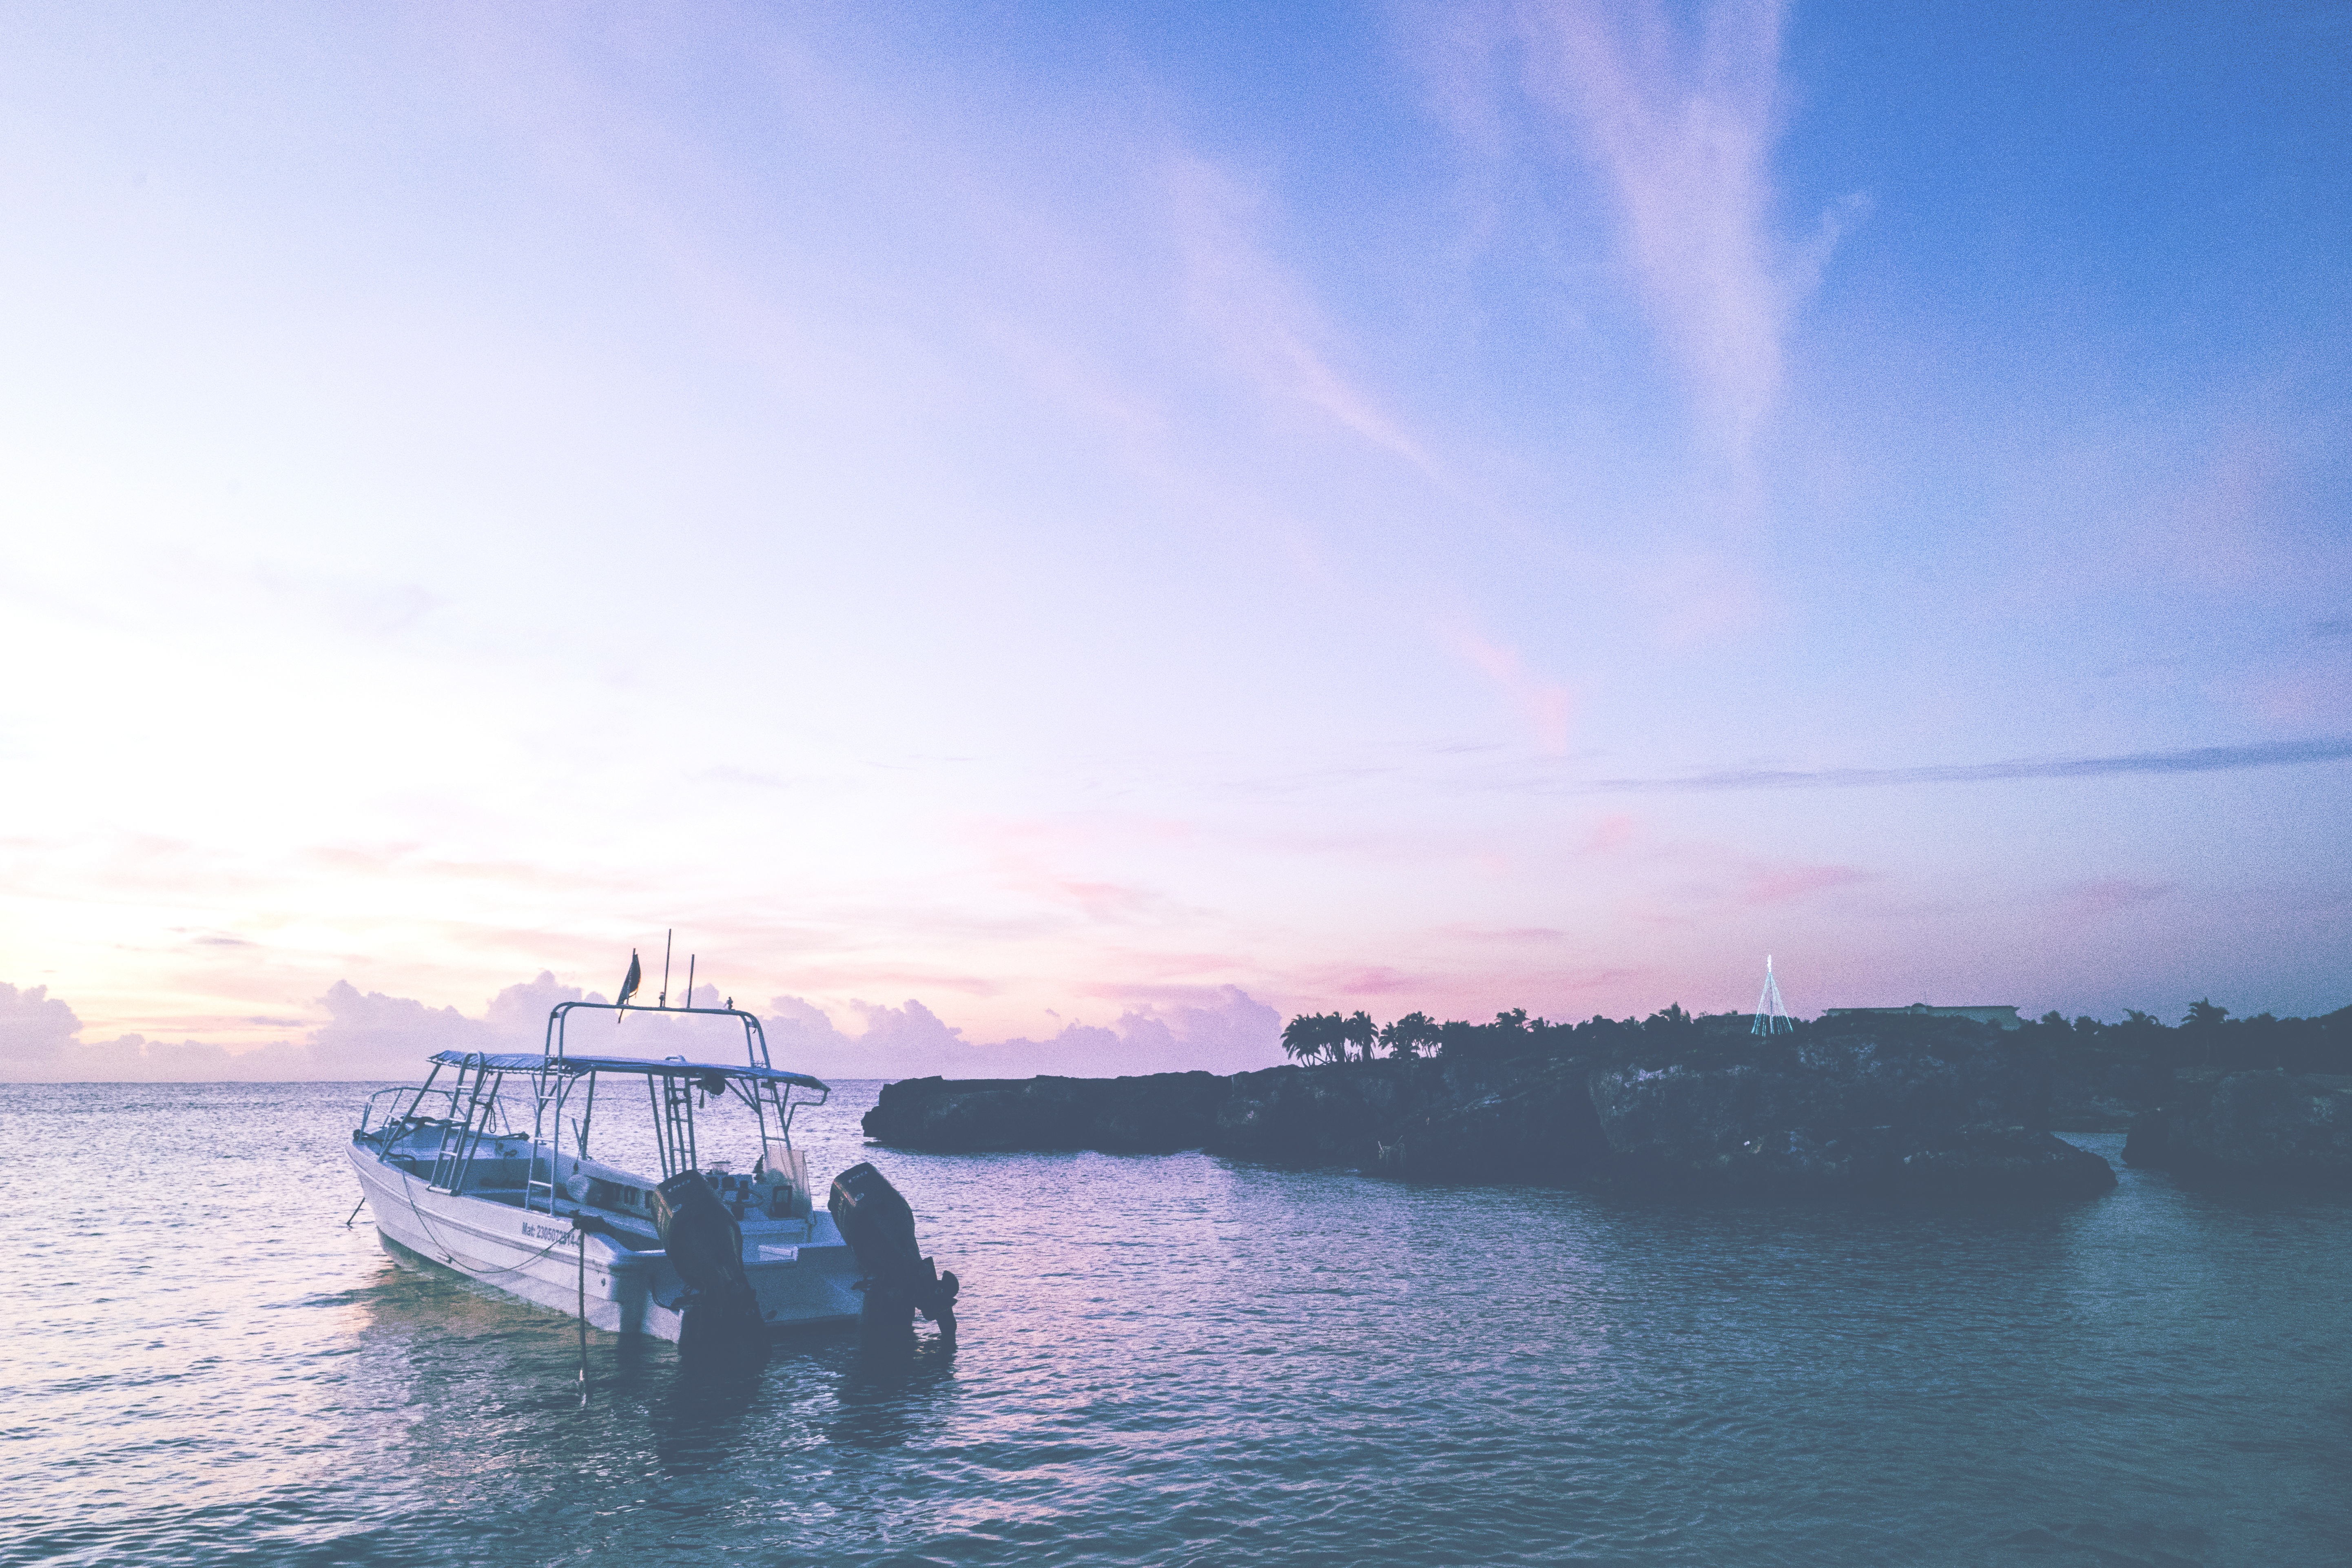
sea, coast, ocean, horizon, boat, dusk, vehicle, bay, watercraft